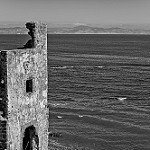
Label: B & W